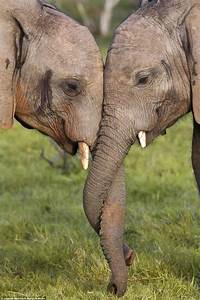
Label: elephant